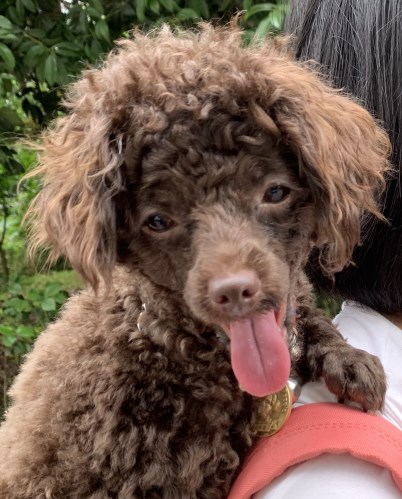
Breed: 7449-n000128-teddy